Mariana Matus

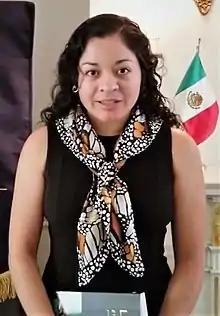
Matus on Notimex in 2018

Mariana Matus is a Mexican biologist and the CEO and co-founder of Biobot Analytics, a startup that aims to help governments tackle the opioid crisis and the COVID-19 pandemic by analyzing sewage samples.